Musou Orochi Z

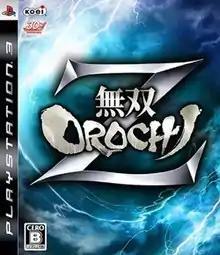

is a 2009 hack and slash video game developed by Koei and Omega Force for the PlayStation 3 and Microsoft Windows. "Z" is the third installment of the "Warriors Orochi" series, a crossover video game of the "Dynasty Warriors" and "Samurai Warriors" series. "Musou Orochi Z" was intended to be a combination of the first two games with more characters and stages on an updated gaming platform. The game was released in Japan for the PS3 on March 12, 2009, and released for the Windows on November 27. Koei had planned to release the game as "Warriors Orochi Z" in North America and Europe, but those plans have since been cancelled.